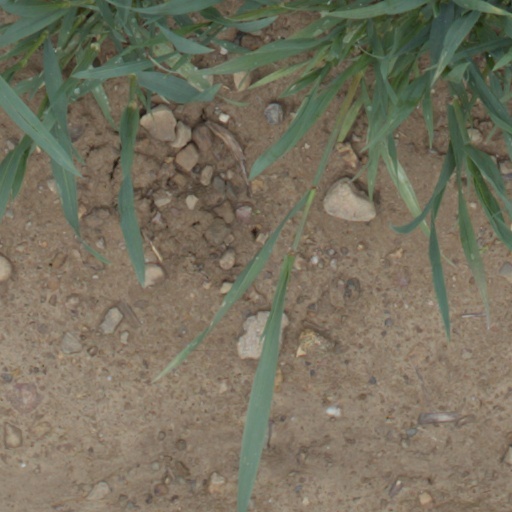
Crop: wheat